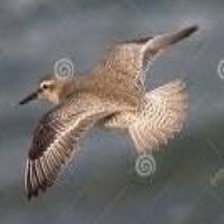
Species: RED KNOT
Scientific name: CALIDRIS CANUTUS
ImageNet parent category: red-backed_sandpiper